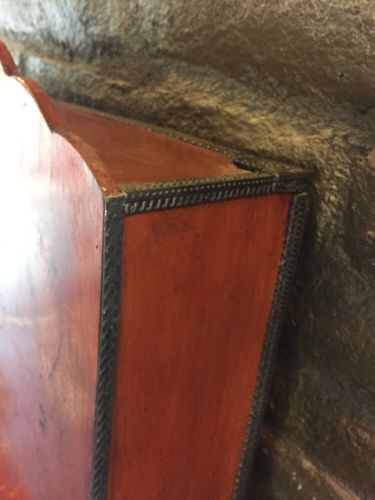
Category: cabinet